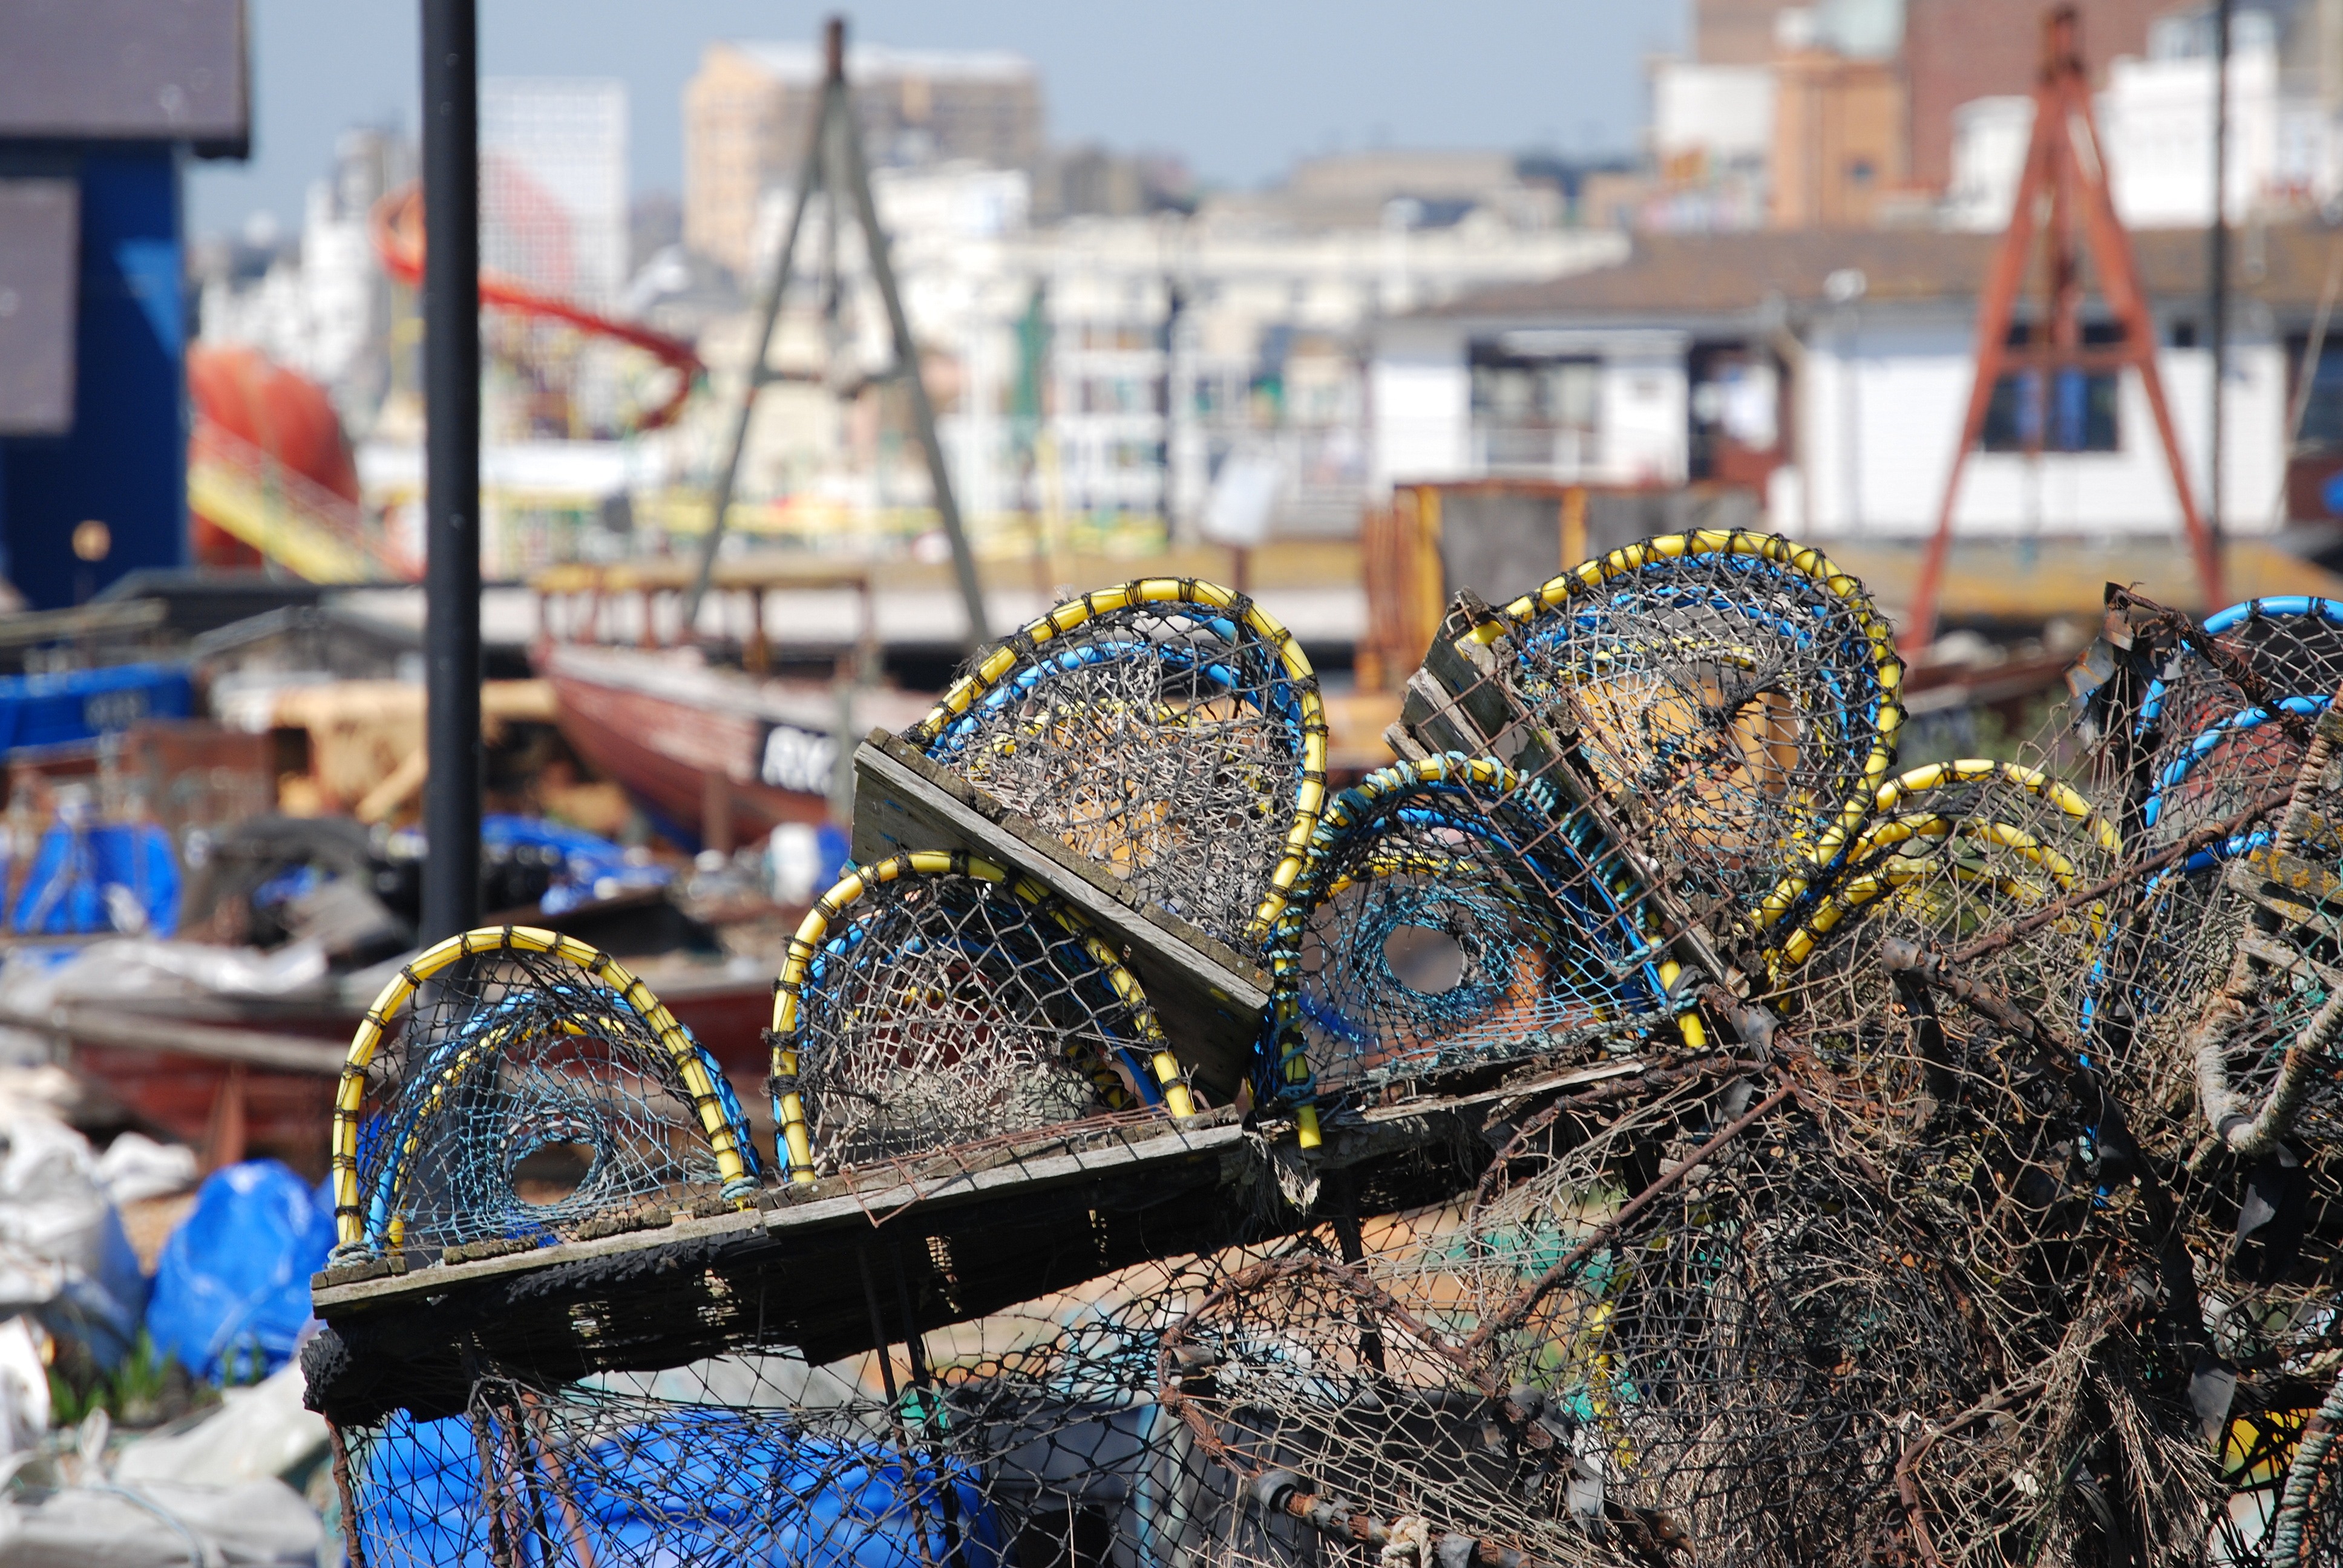
beach, sea, city, coastal, pot, vehicle, carnival, fishing, seafood, market, industry, crab, public space, lobster, festival, net, netting, trap, pots, human settlement, lobster pots